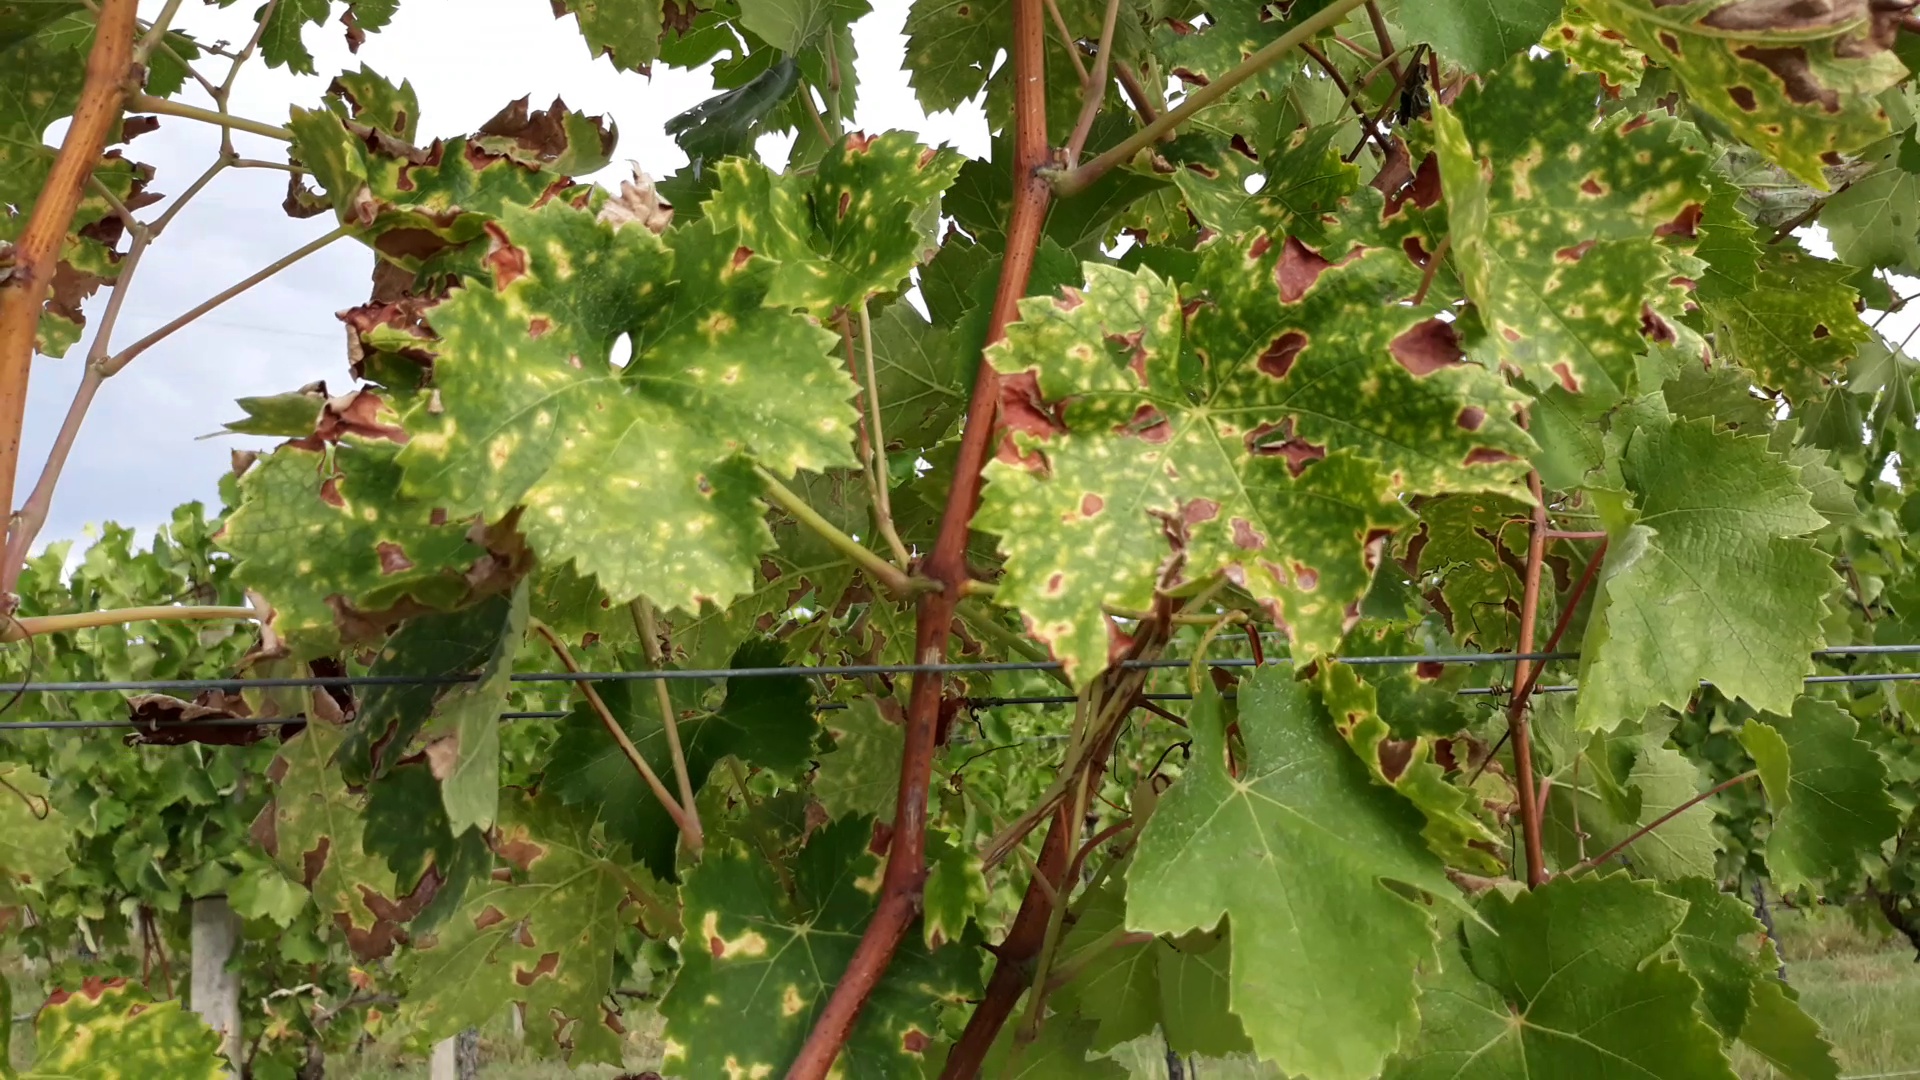
Label: esca